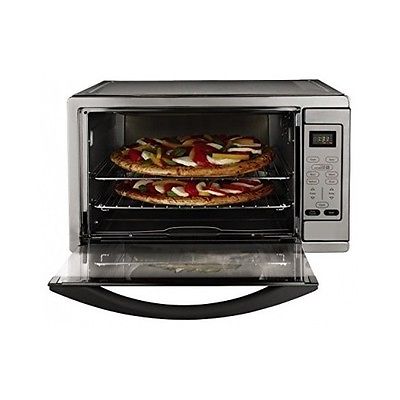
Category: toaster